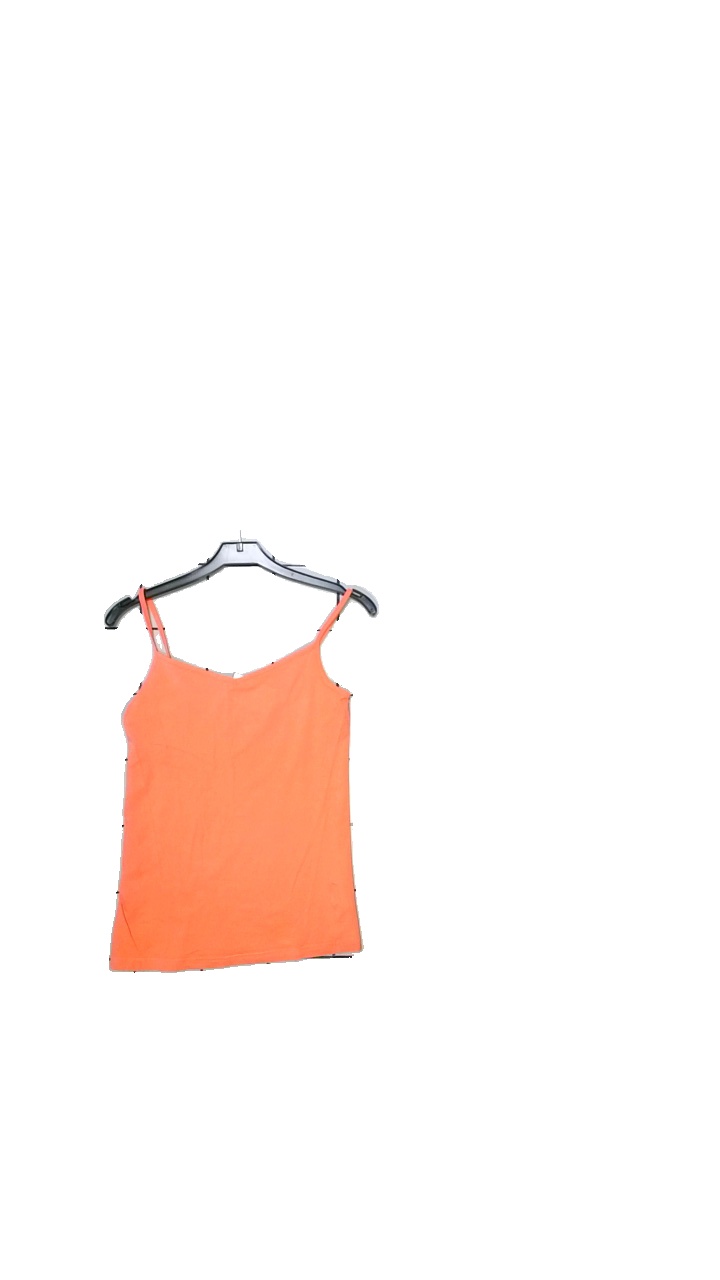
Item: Top (Ladies)
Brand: Cubus
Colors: Pink
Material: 95% cotton, 5% elastane
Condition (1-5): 5
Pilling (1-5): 5
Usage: Reuse
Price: <50